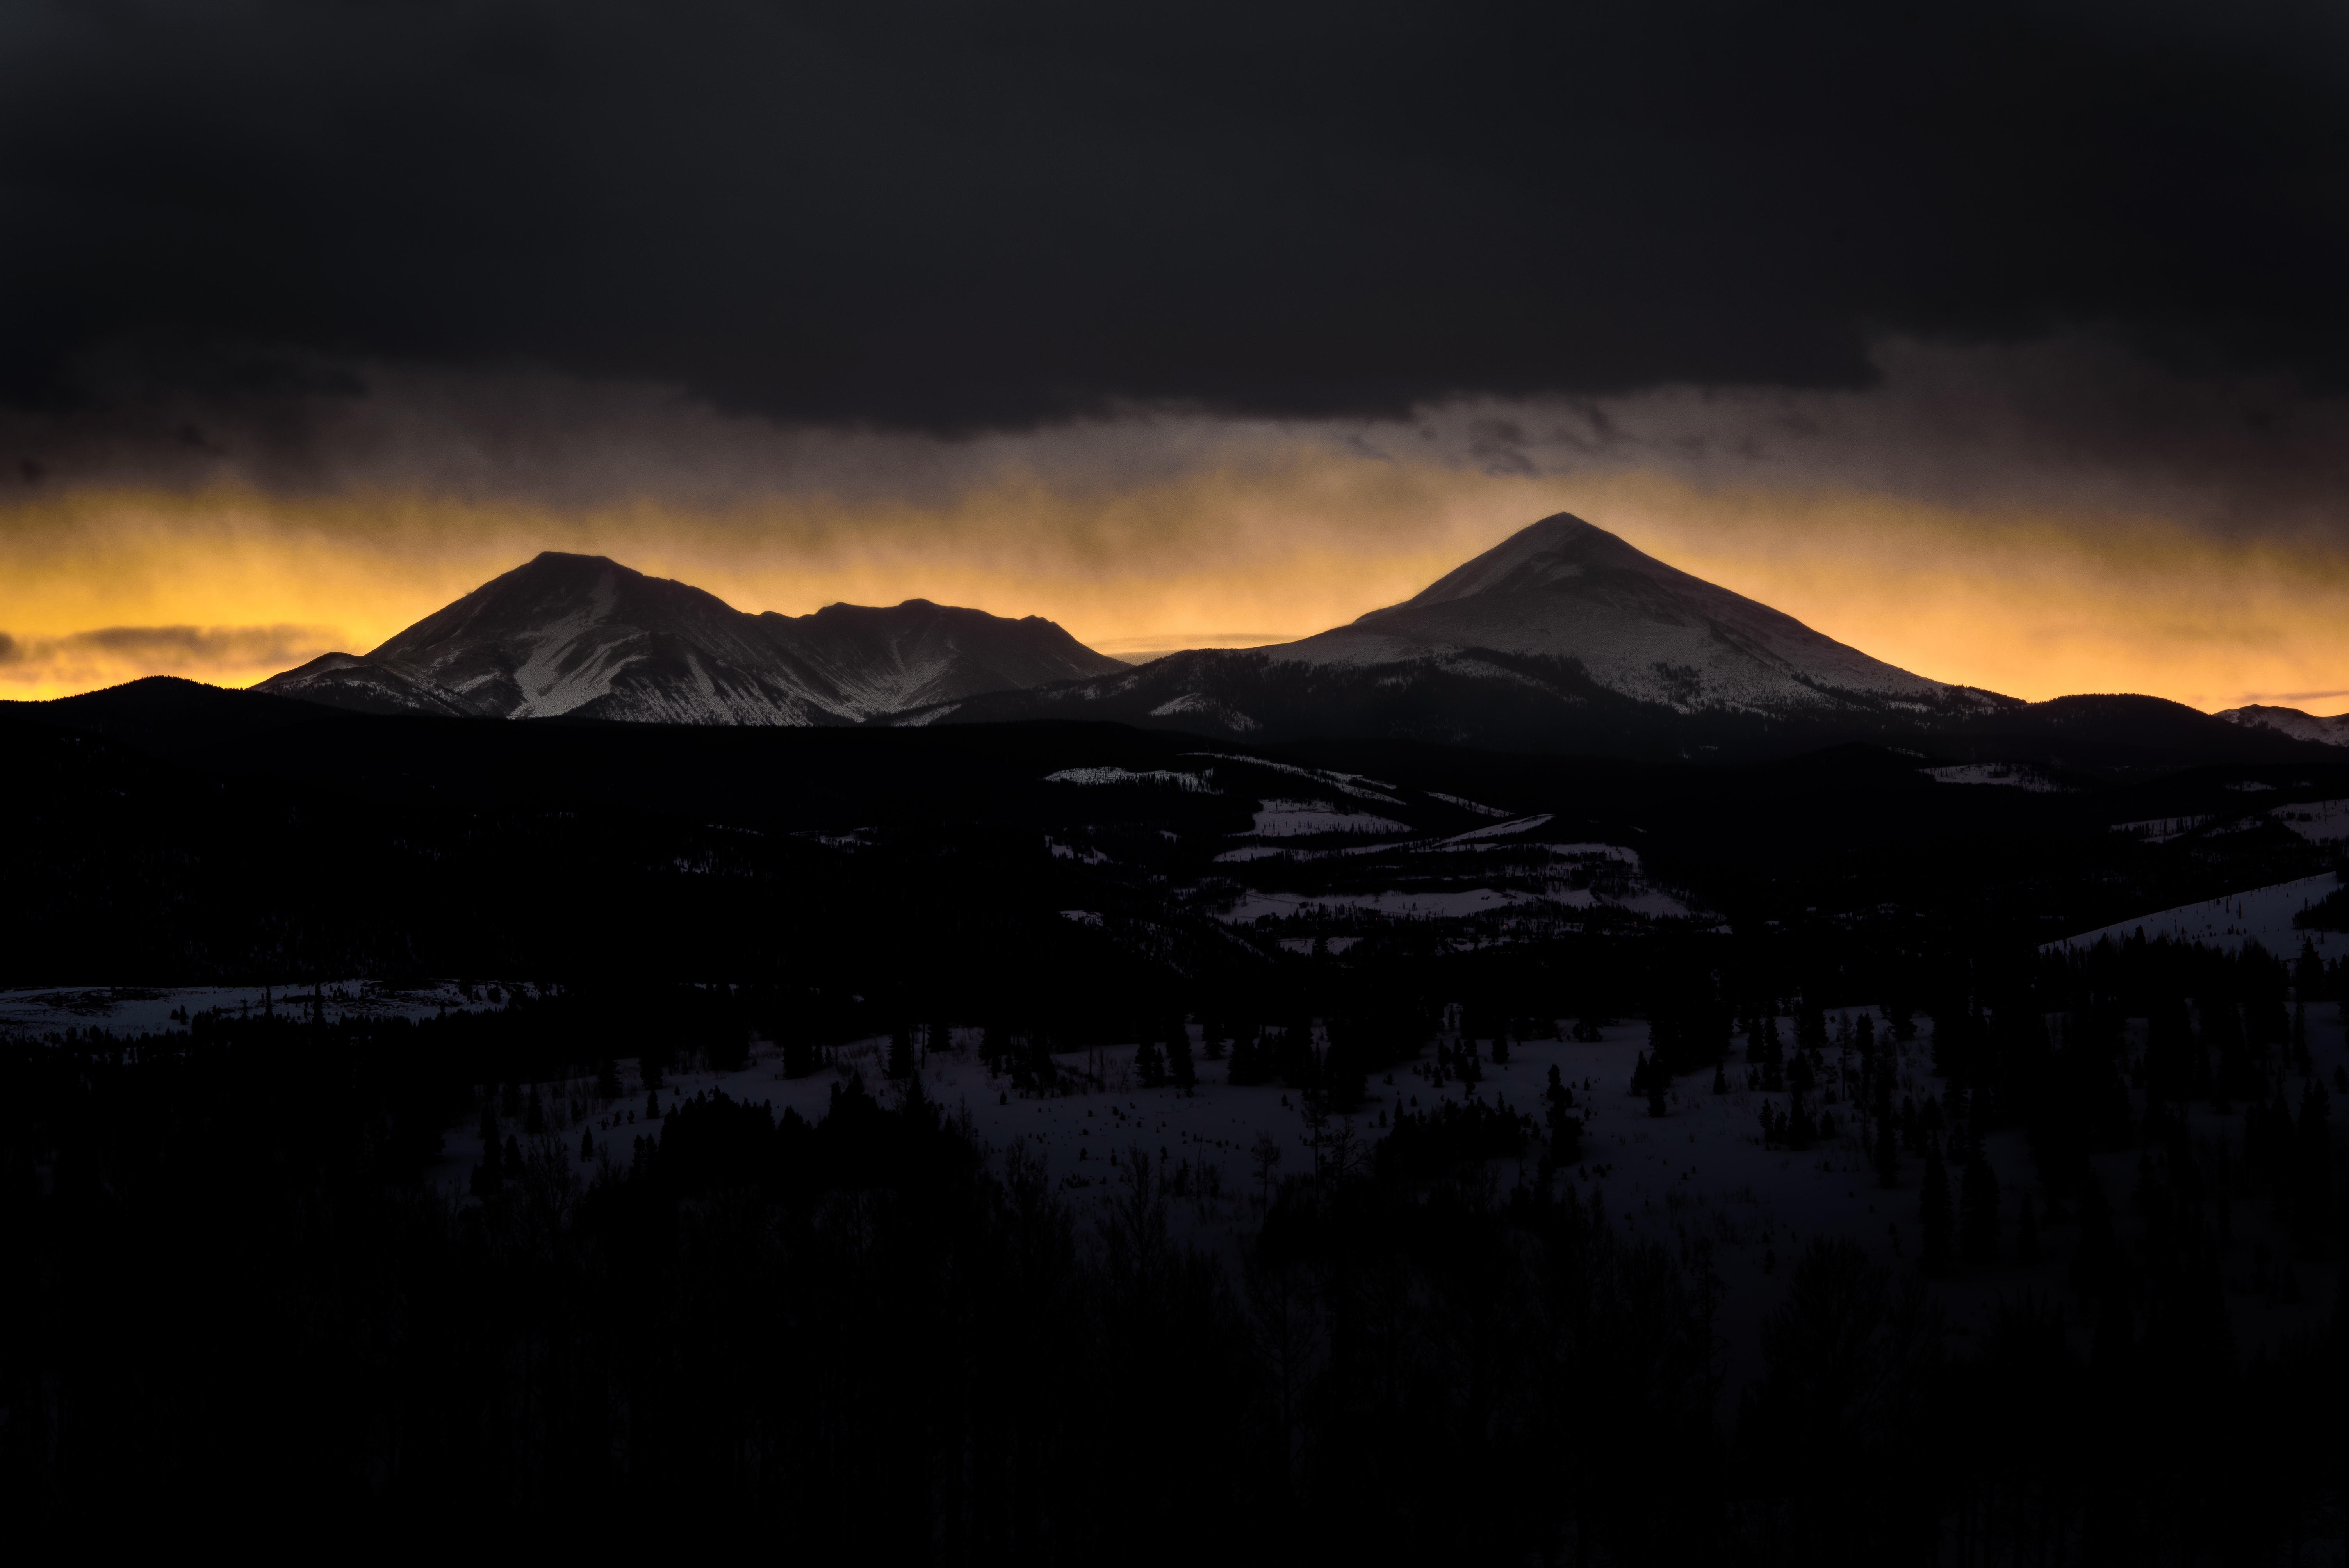
nature, mountain, light, cloud, sky, sunrise, sunset, mist, night, morning, hill, dawn, atmosphere, dusk, evening, reflection, weather, darkness, moonlight, atmospheric phenomenon, mountainous landforms